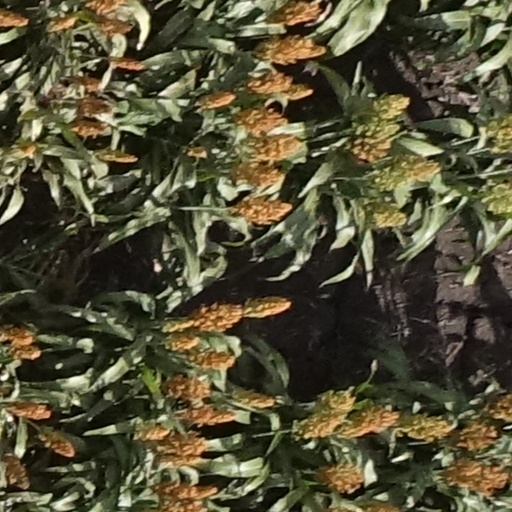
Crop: sorghum